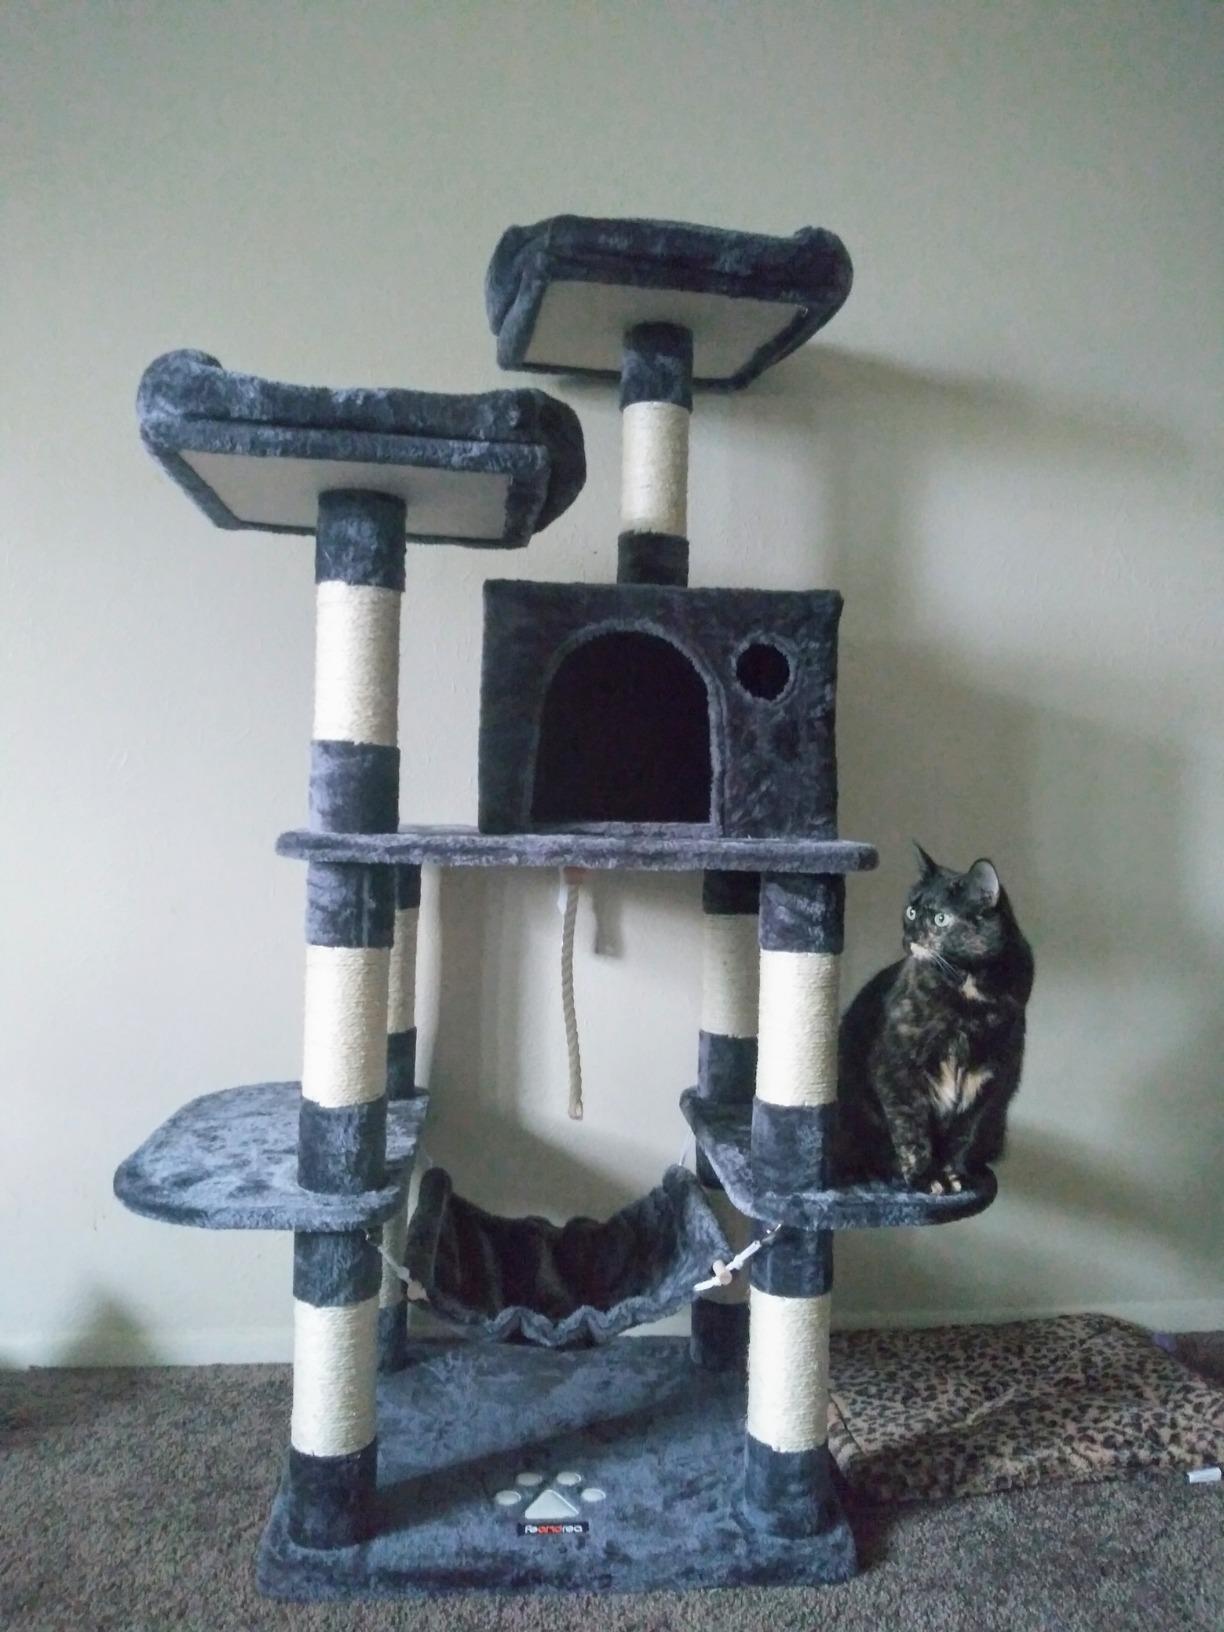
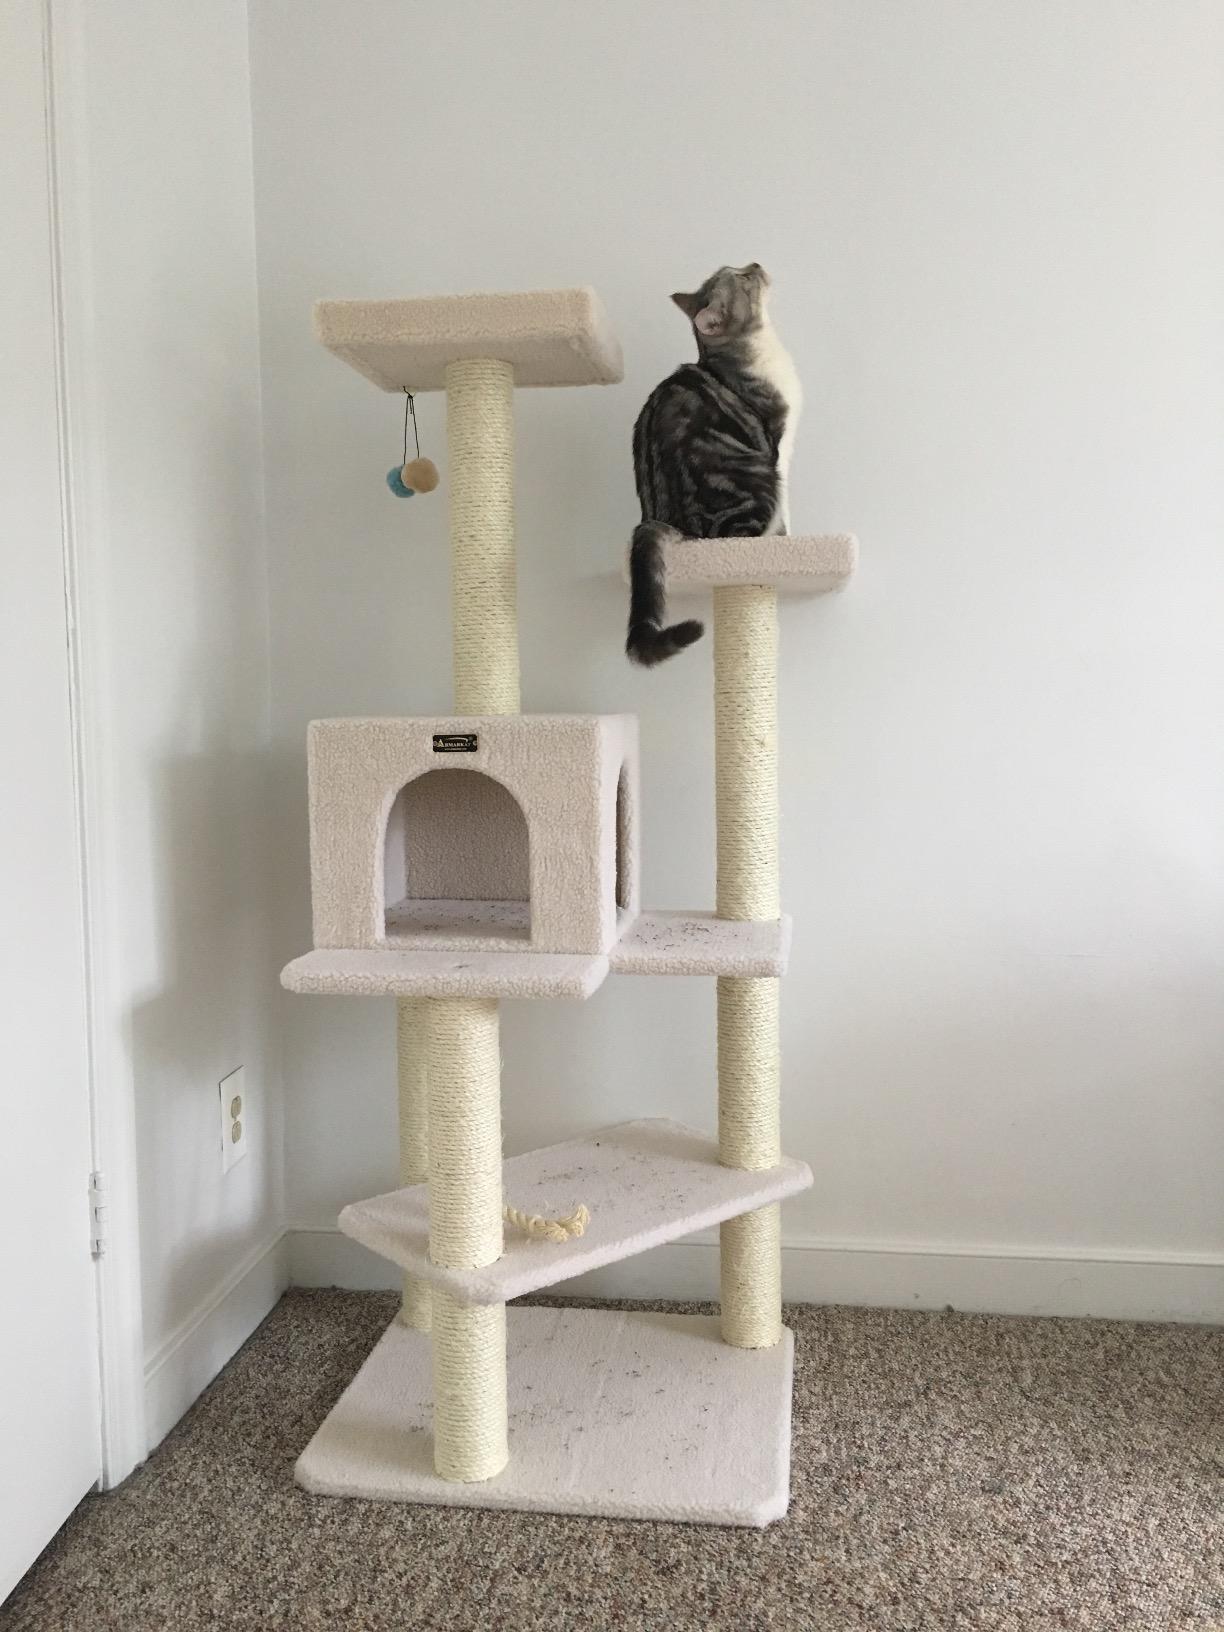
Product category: items_cat tree
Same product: no